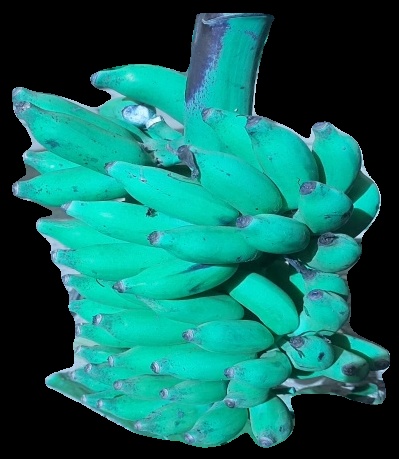
Variety: elakki-bale
Grade: grade3